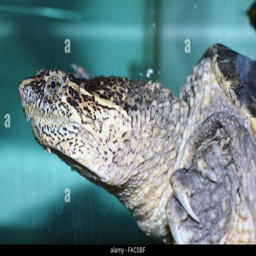
snapping turtle surfacing in the water